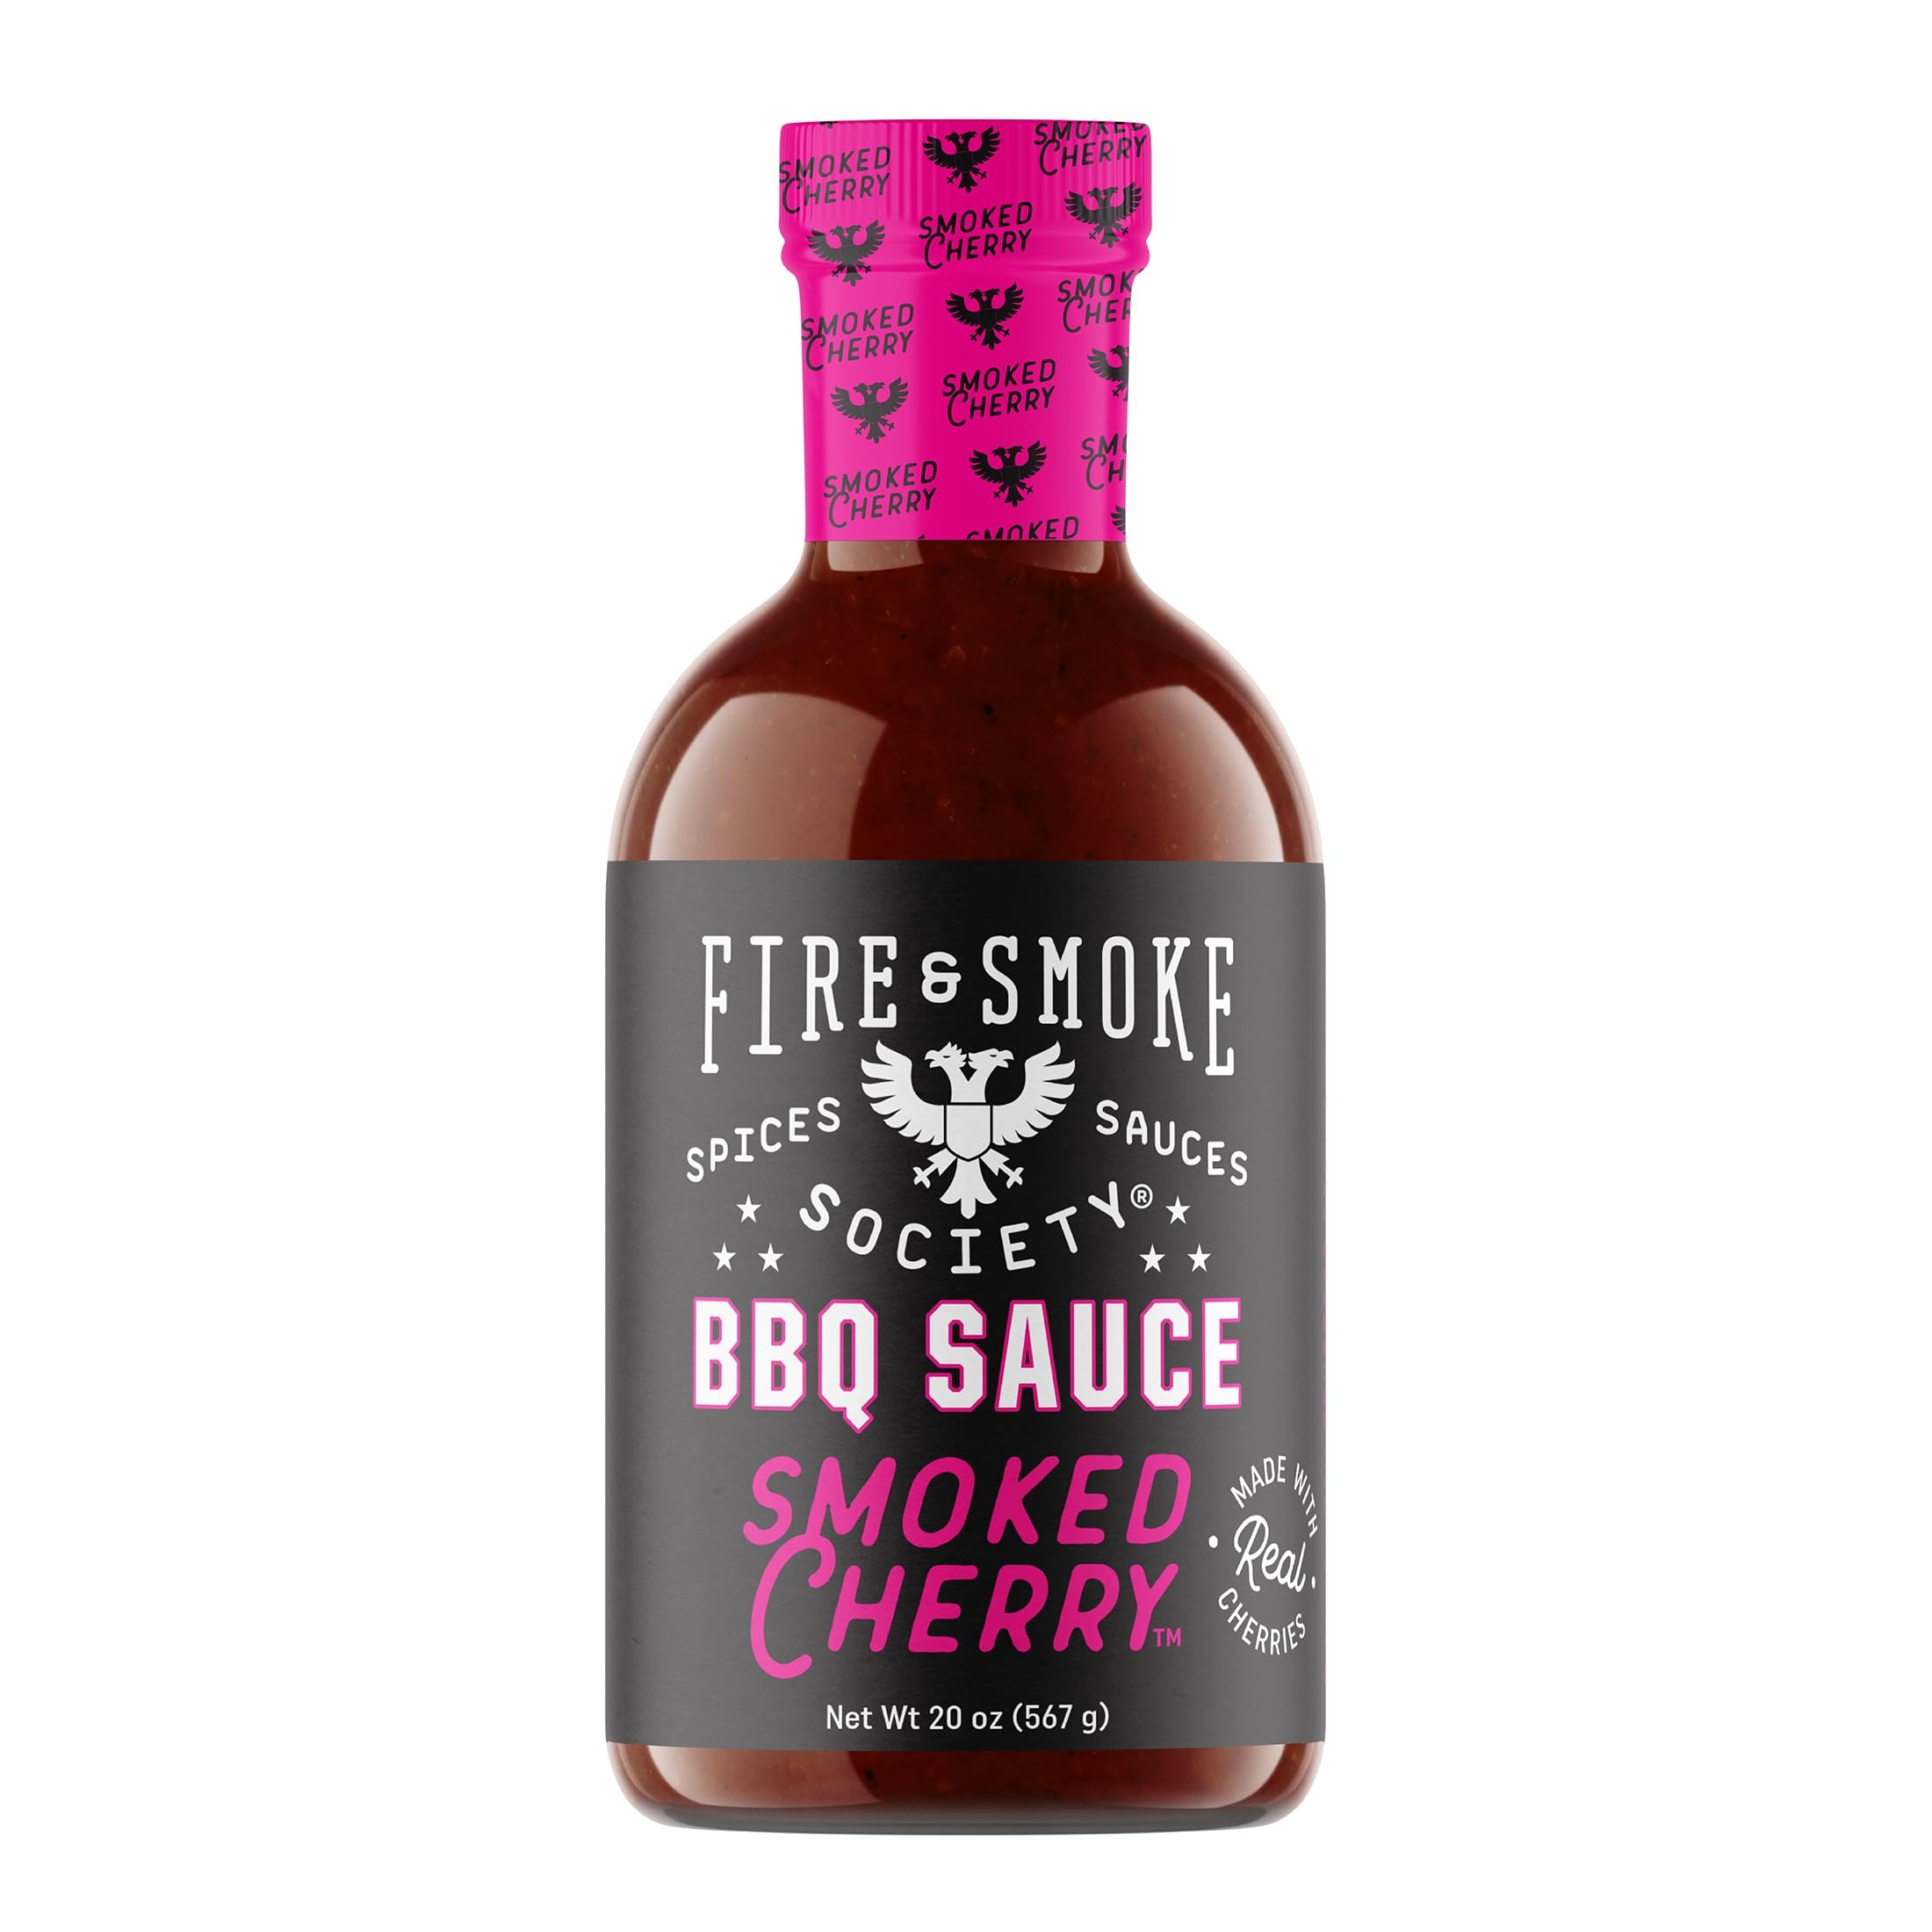
Item Name: Fire & Smoke Society Premium Smoked Cherry BBQ Sauce | Gourmet Barbecue Sauce for Pork, Beef Ribs, Chicken | Pulled Pork, Hamburgers, Grilling, Smoking | 20 oz
Value: 20.0
Unit: Fl Oz

Price: 16.99